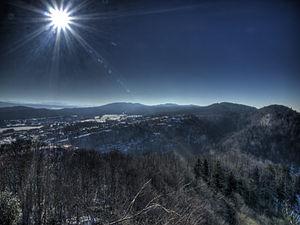
Vue de La Chaux-du-Dombief depuis le Pic de l'Aigle dans le Jura
Chaux-du-Dombief est une commune française située dans le département du Jura, en région Bourgogne-Franche-Comté.
Le pic de l'Aigle est un sommet du massif du Jura culminant à 998 mètres. Il est situé dans le département du Jura, sur la commune de la Chaux-du-Dombief. Il domine la vallée des 4 lacs et offre un beau panorama sur la chaîne du Jura, et sur le mont Blanc par temps clair.
Un cheval ailé est un cheval possédant une paire d'ailes, généralement à plumes et inspirées de celles des oiseaux. Cette forme fantastique et imaginaire du cheval est présente depuis la plus haute Antiquité dans l'art et les récits de mythes, de légendes, différentes religions, et les traditions du folklore populaire. Originaire du Proche-Orient ancien, le cheval ailé arrive en Europe avec le Pégase de la mythologie grecque. Il est très présent dans la mythologie arabe, et en Inde, tant dans les traditions hindouistes que le bouddhisme. Il est attesté en Chine, chez les Étrusques, en France dans le folklore du Jura, en Corée avec Chollima, en Afrique et en Amérique du Nord.
Plusieurs chevaux légendaires sont mentionnés dans le massif du Jura. Il s'agit principalement de chevaux blancs et ailés se promenant près de sources, s'envolant au sommet des montagnes ou s'ébattant dans les forêts jurassiennes. On trouve également mention de chevaux sans tête, d'un cheval à trois pieds, ou encore de dangereuses montures qui noient les humains tentés de les monter dans la Loue. Ces animaux peuvent être montés durant une chasse sauvage ou simplement bloquer un passage, voire jouer des tours à ceux qui les enfourchent, ou les tuer.